Tatra-Yug K1

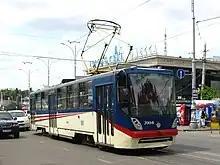
Tatra-Yug K1 in Odesa

Tatra-Yug K1 is a Ukrainian tram family based on Tatra T6B5. The trams were designed by former Ukrainian ČKD branch Tatra-Yug at Pivdenmash aerospace factory in Dnipro.